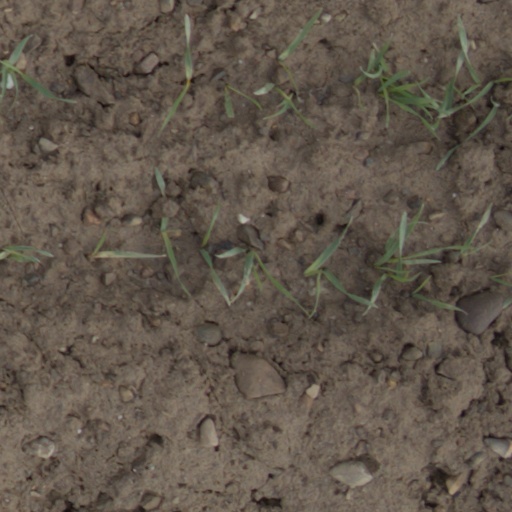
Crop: wheat